Javier Hernández

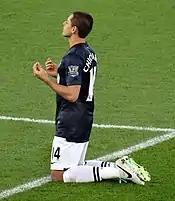
Hernández conducting his pre-match prayer before a match against Cardiff City in November 2013

Hernández scored three times for Mexico during qualification for the 2018 FIFA World Cup. He was in the starting lineup in Mexico's first World Cup game against Germany at the Luzhniki Stadium in Moscow and made an assist to Hirving Lozano to go on to win the match 1–0. In the second group game Hernández scored Mexico's second goal, his 50th international goal, in their 2–1 win over South Korea, and was named FIFA Man of the Match. With his goal, Hernández became the joint-highest scoring Mexican player at the World Cup with four goals, tied with Luis Hernández, and the third Mexican player to score in three World Cups. He went on to start in the final group stage match against Sweden, as well as in the round of 16 loss to Brazil.